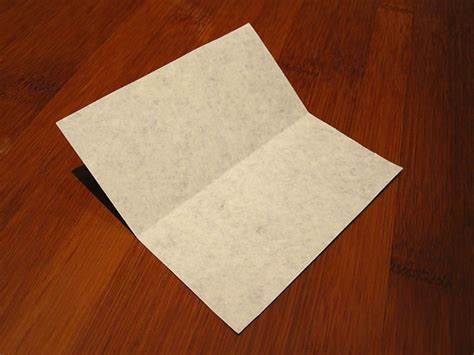
Waste category: paper